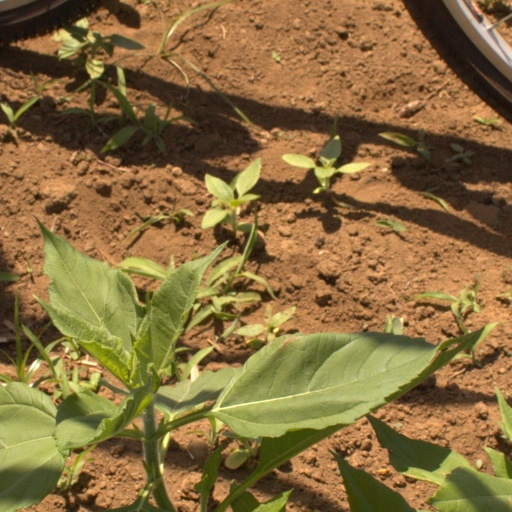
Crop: Jerusalem artichoke